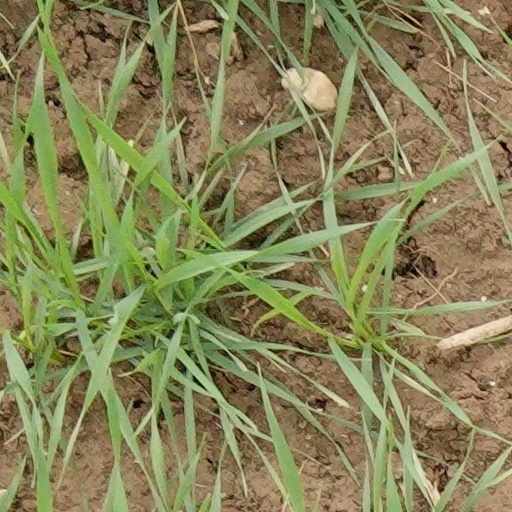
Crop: wheat